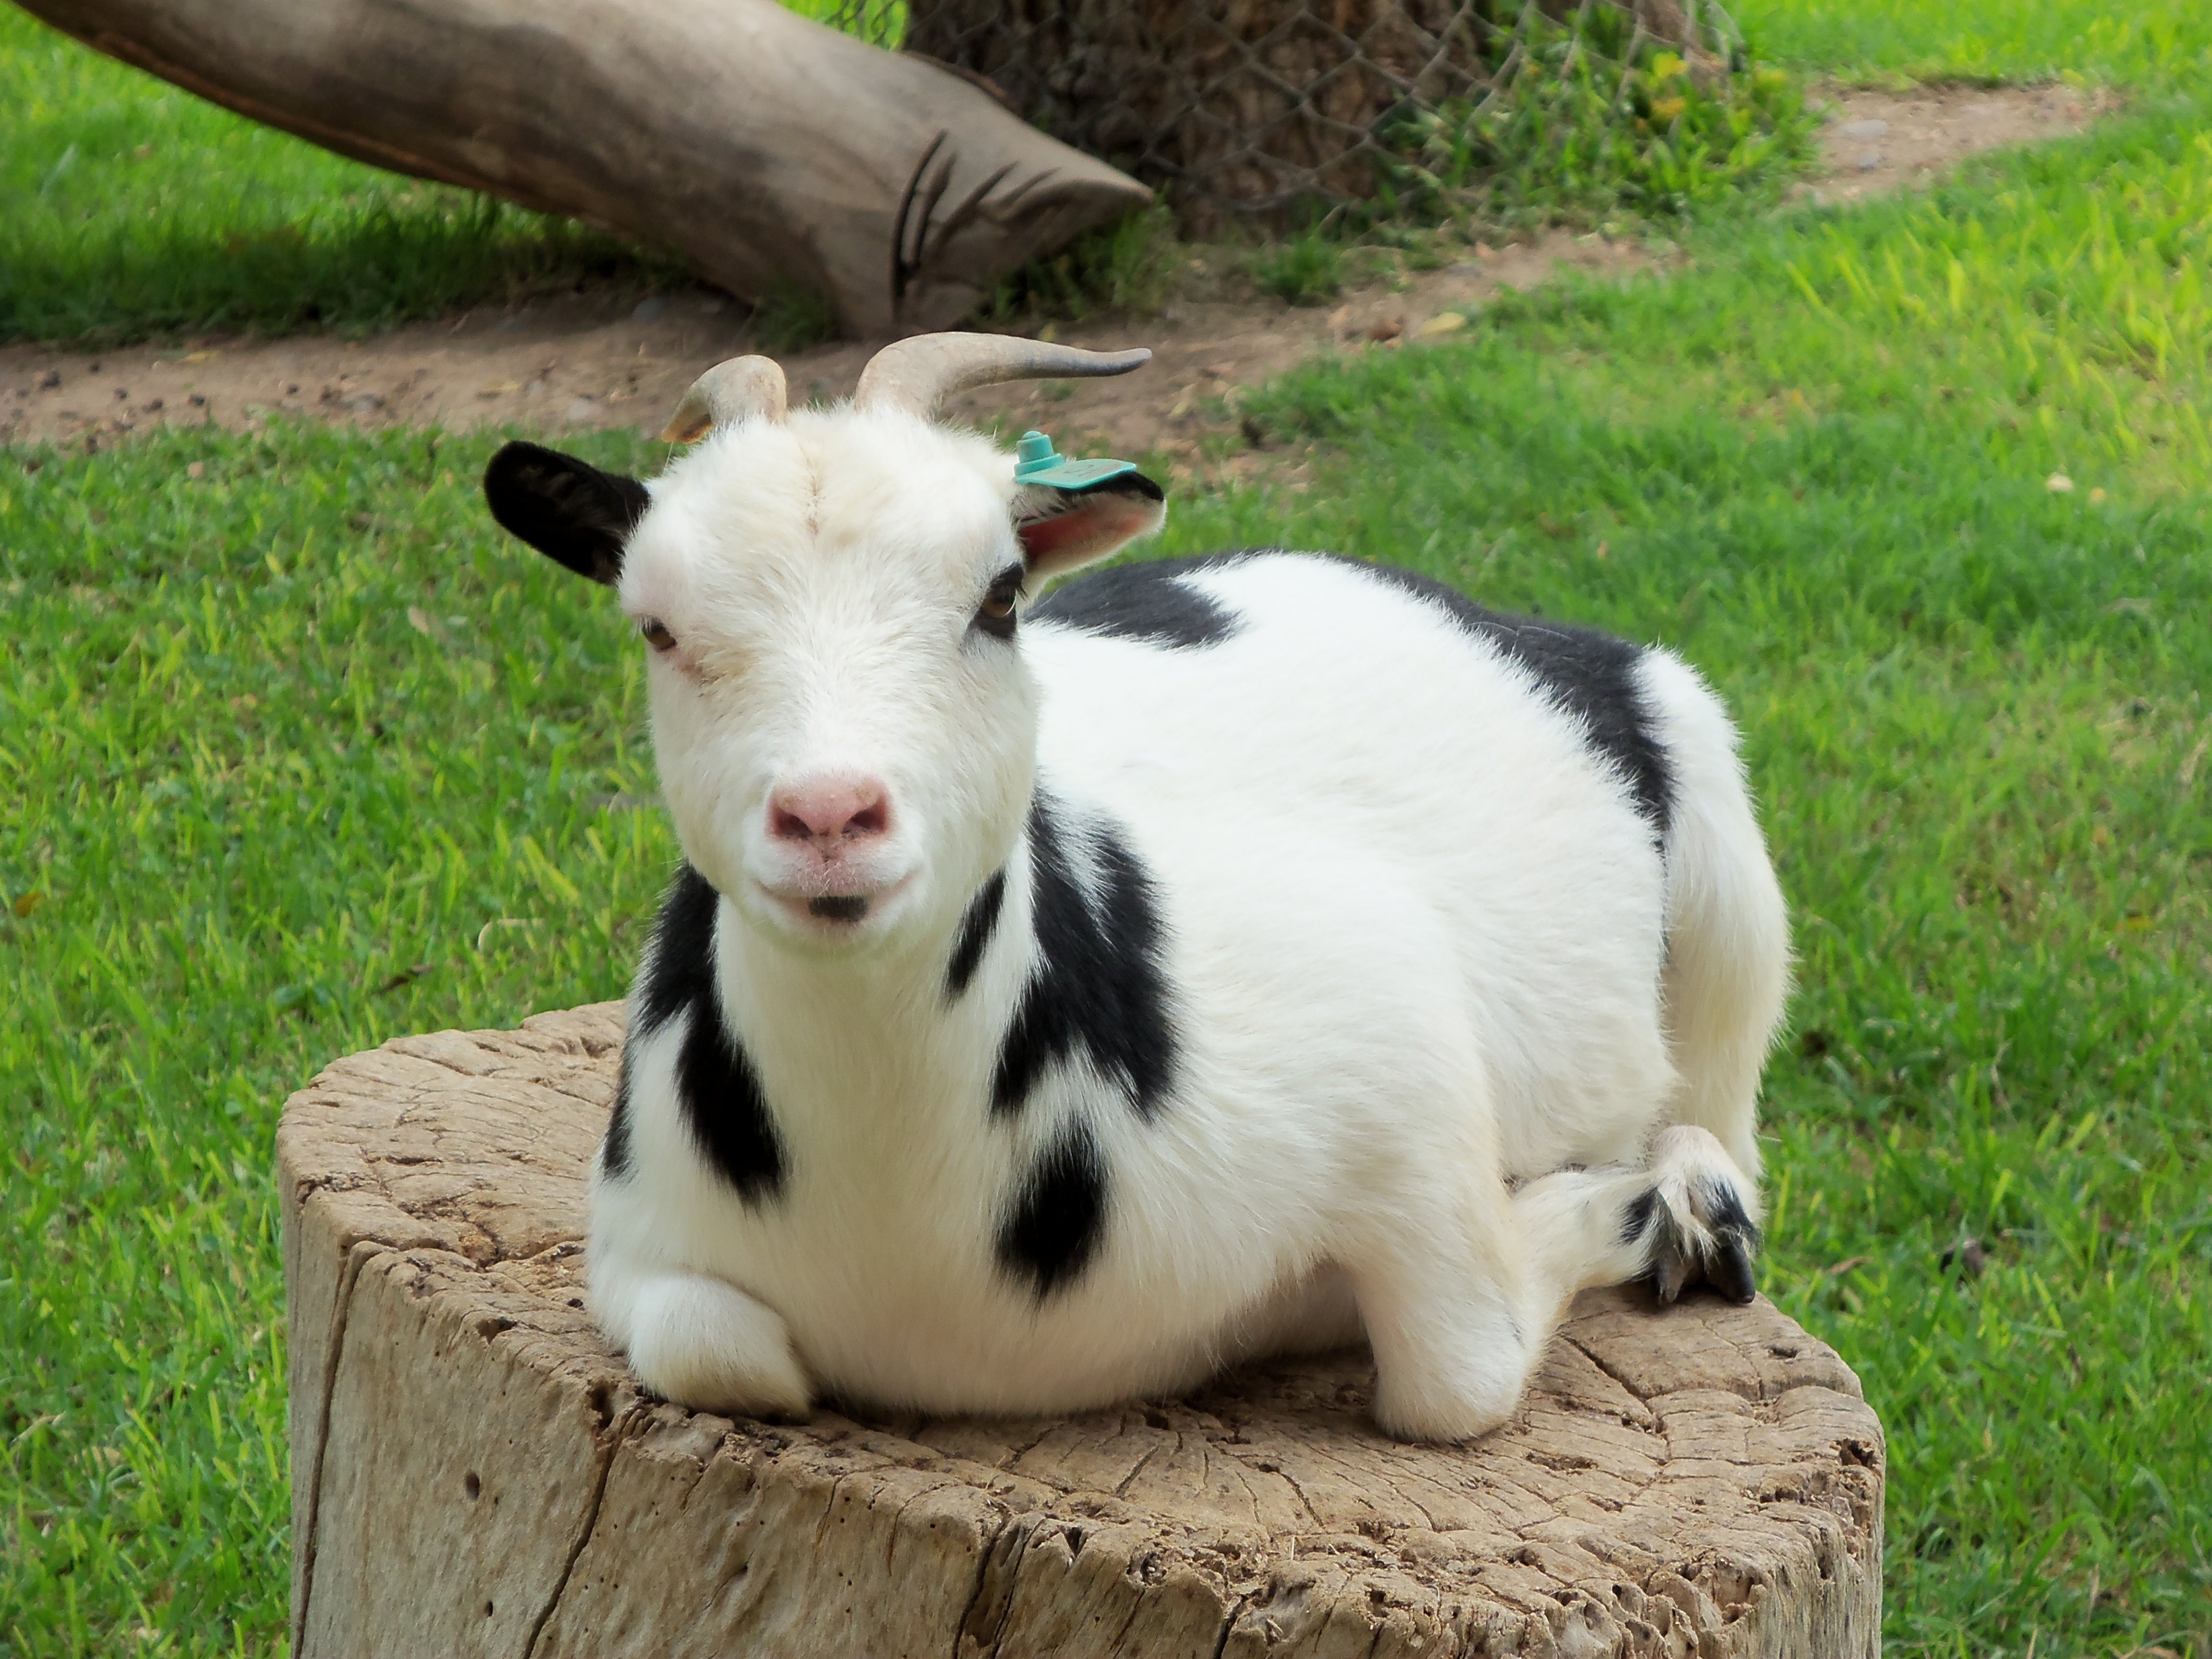
animal, goat, zoo, horn, pasture, sheep, mammal, fauna, goats, vertebrate, ibex, cattle like mammal, cow goat family